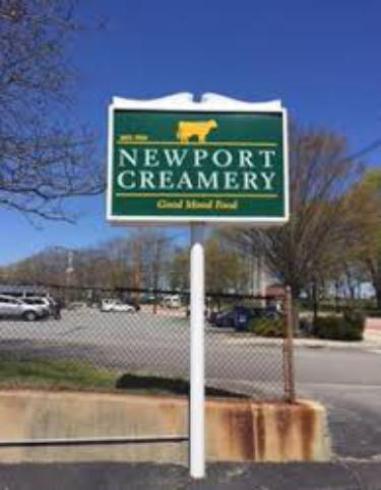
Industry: Food